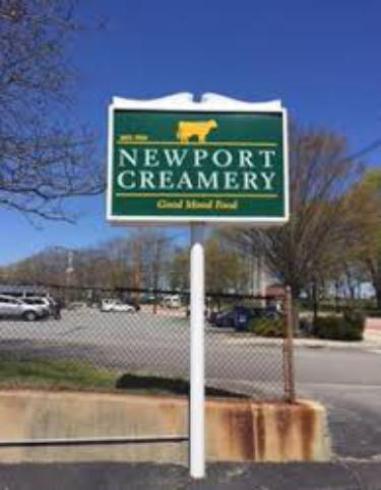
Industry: Food